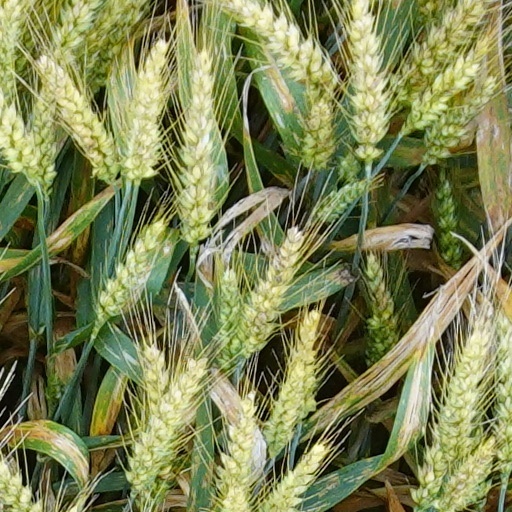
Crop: wheat